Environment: real
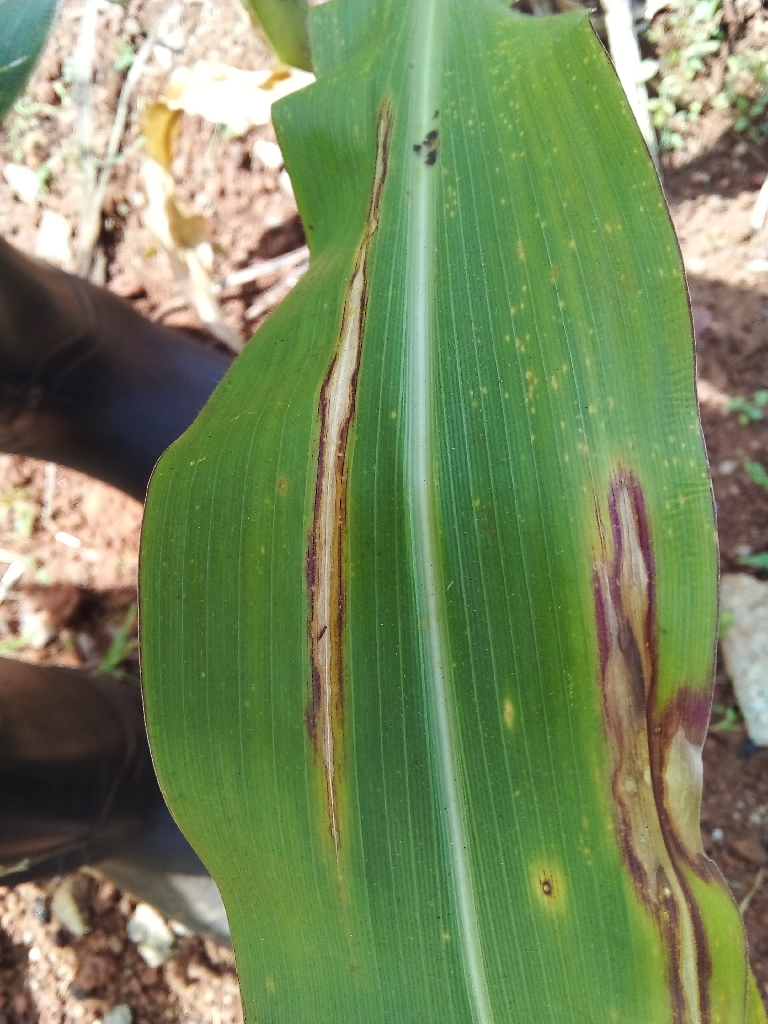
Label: northern_corn_leaf_blight